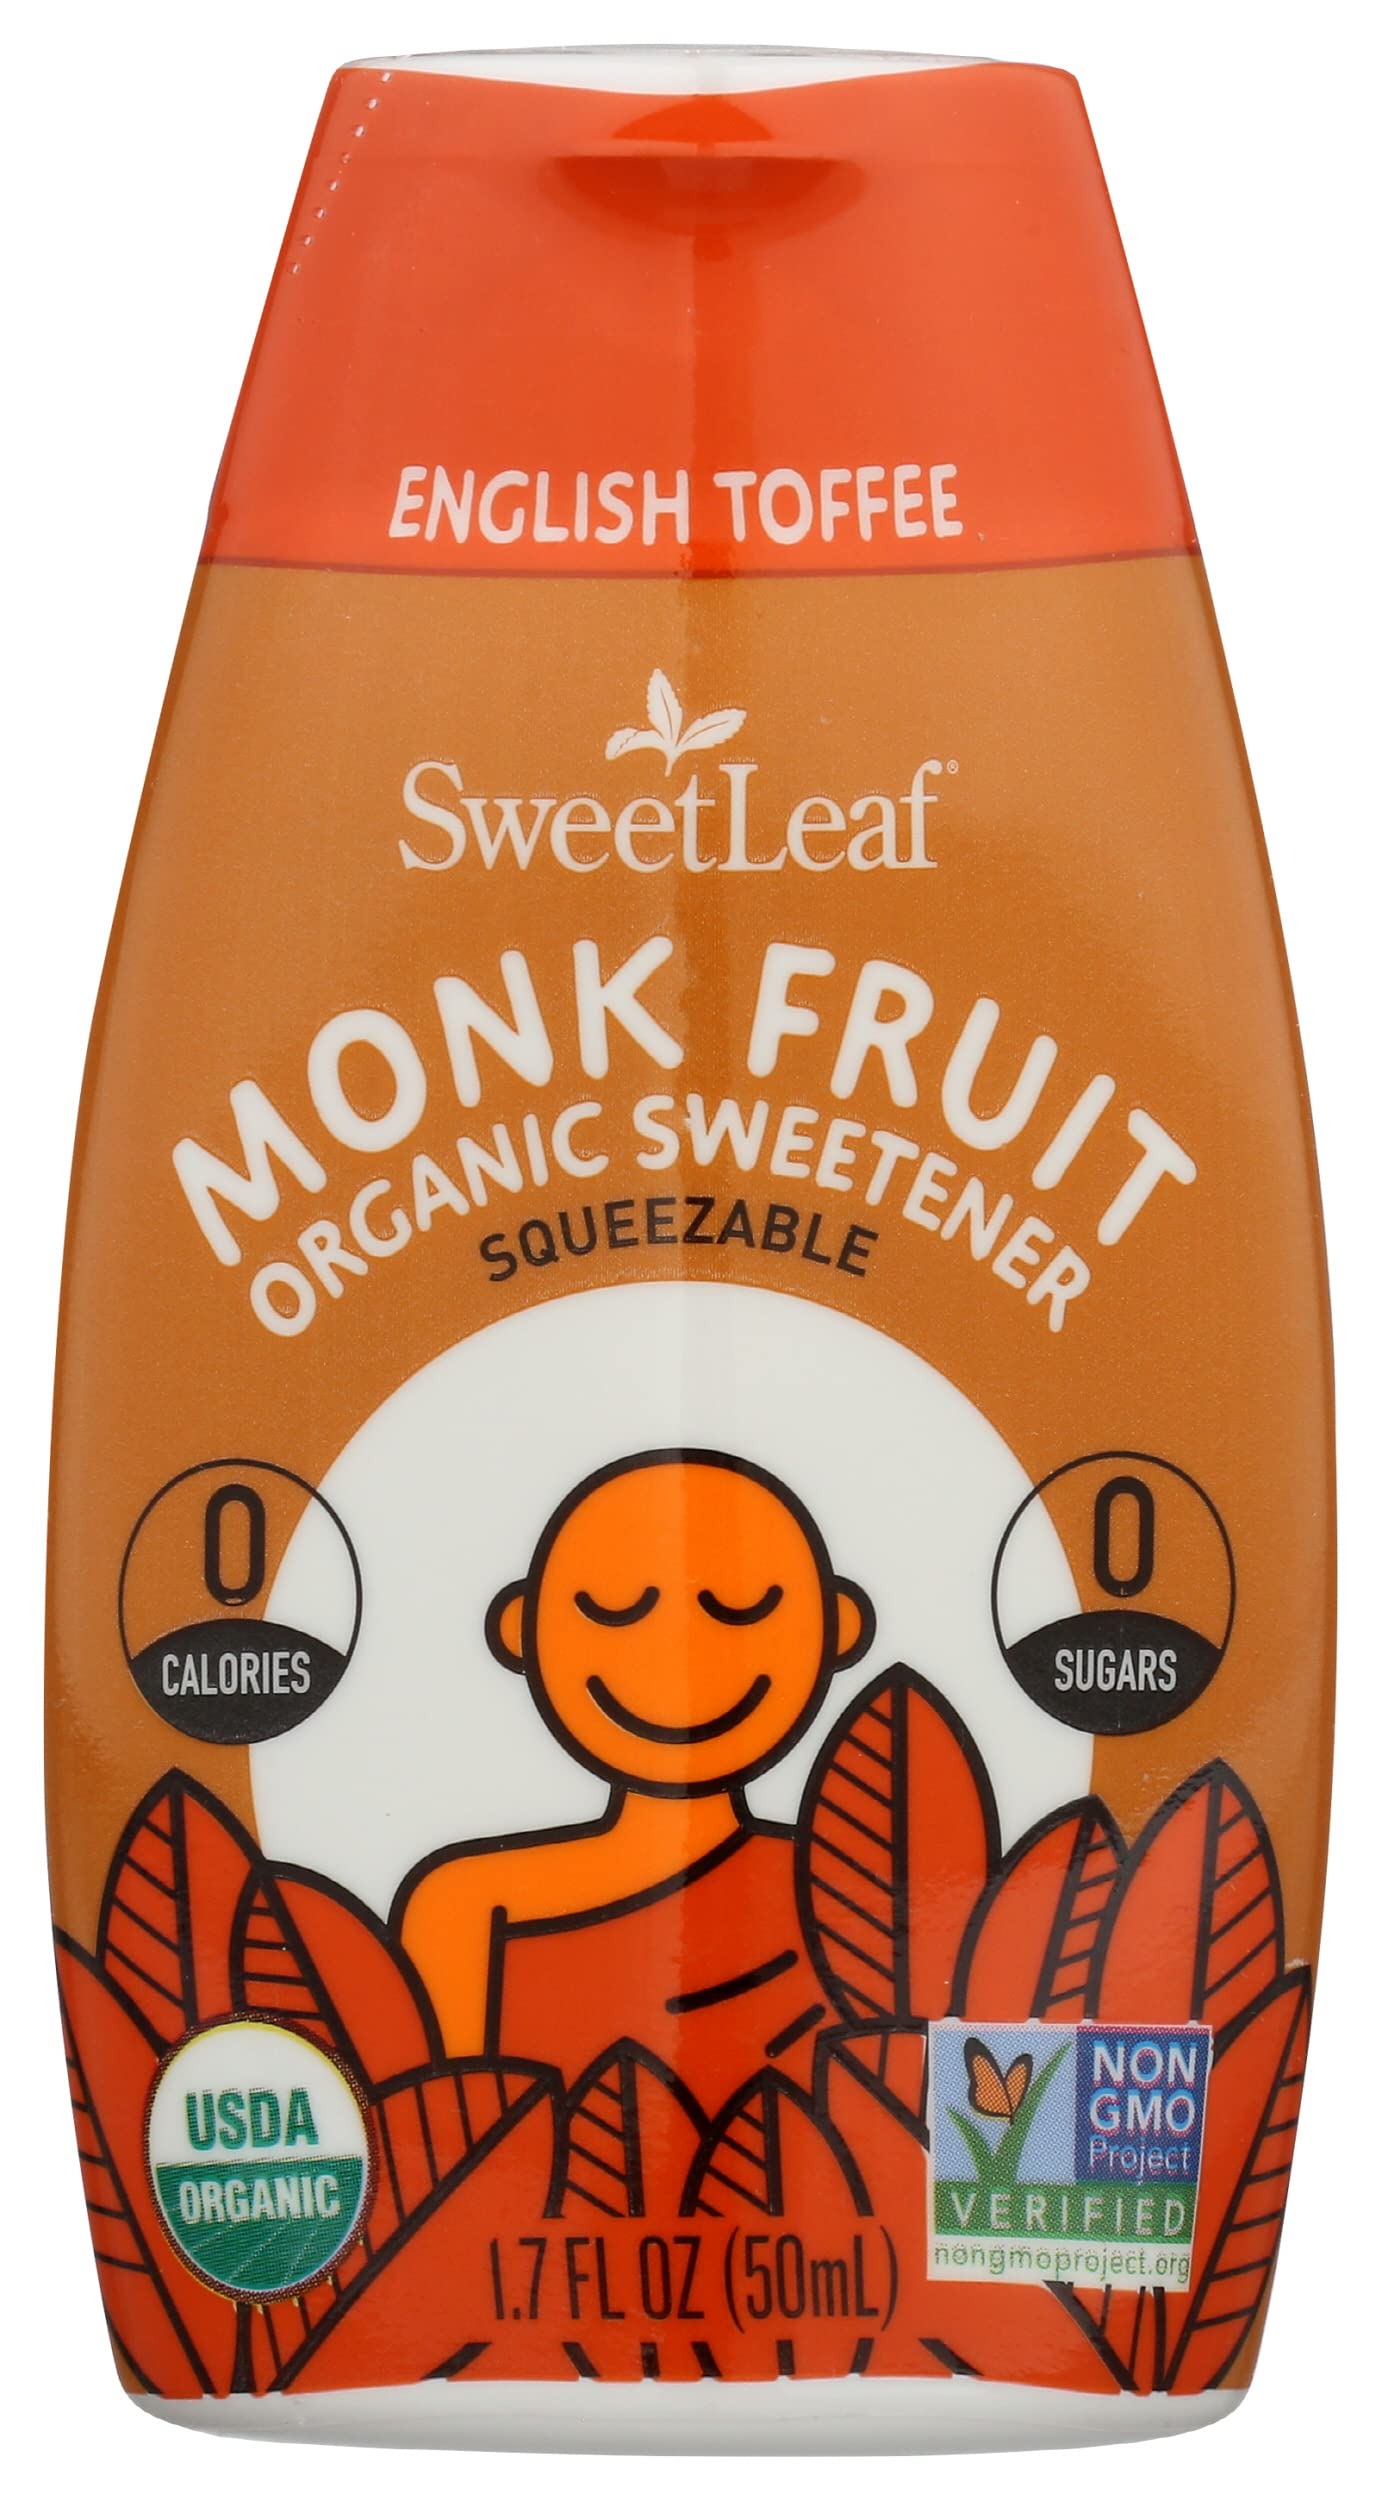
Item Name: SweetLeaf English Toffee Flavored Organic Liquid Monk Fruit Sweetener, Zero Calories, 1.7 Fluid Ounces (Pack Of 6)
Bullet Point: SweetLeaf English Toffee Flavored Organic Liquid Monk Fruit Sweetener, Zero Calories, 1.7 Fluid Ounces (Pack Of 6)
Value: 10.2
Unit: Fl Oz

Price: 5.49